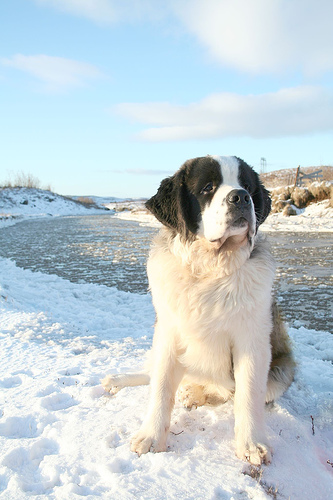
Breed: saint bernard